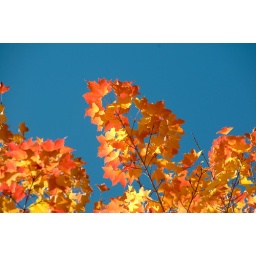
red and yellow against sky blue, it was this ridiculously colorful